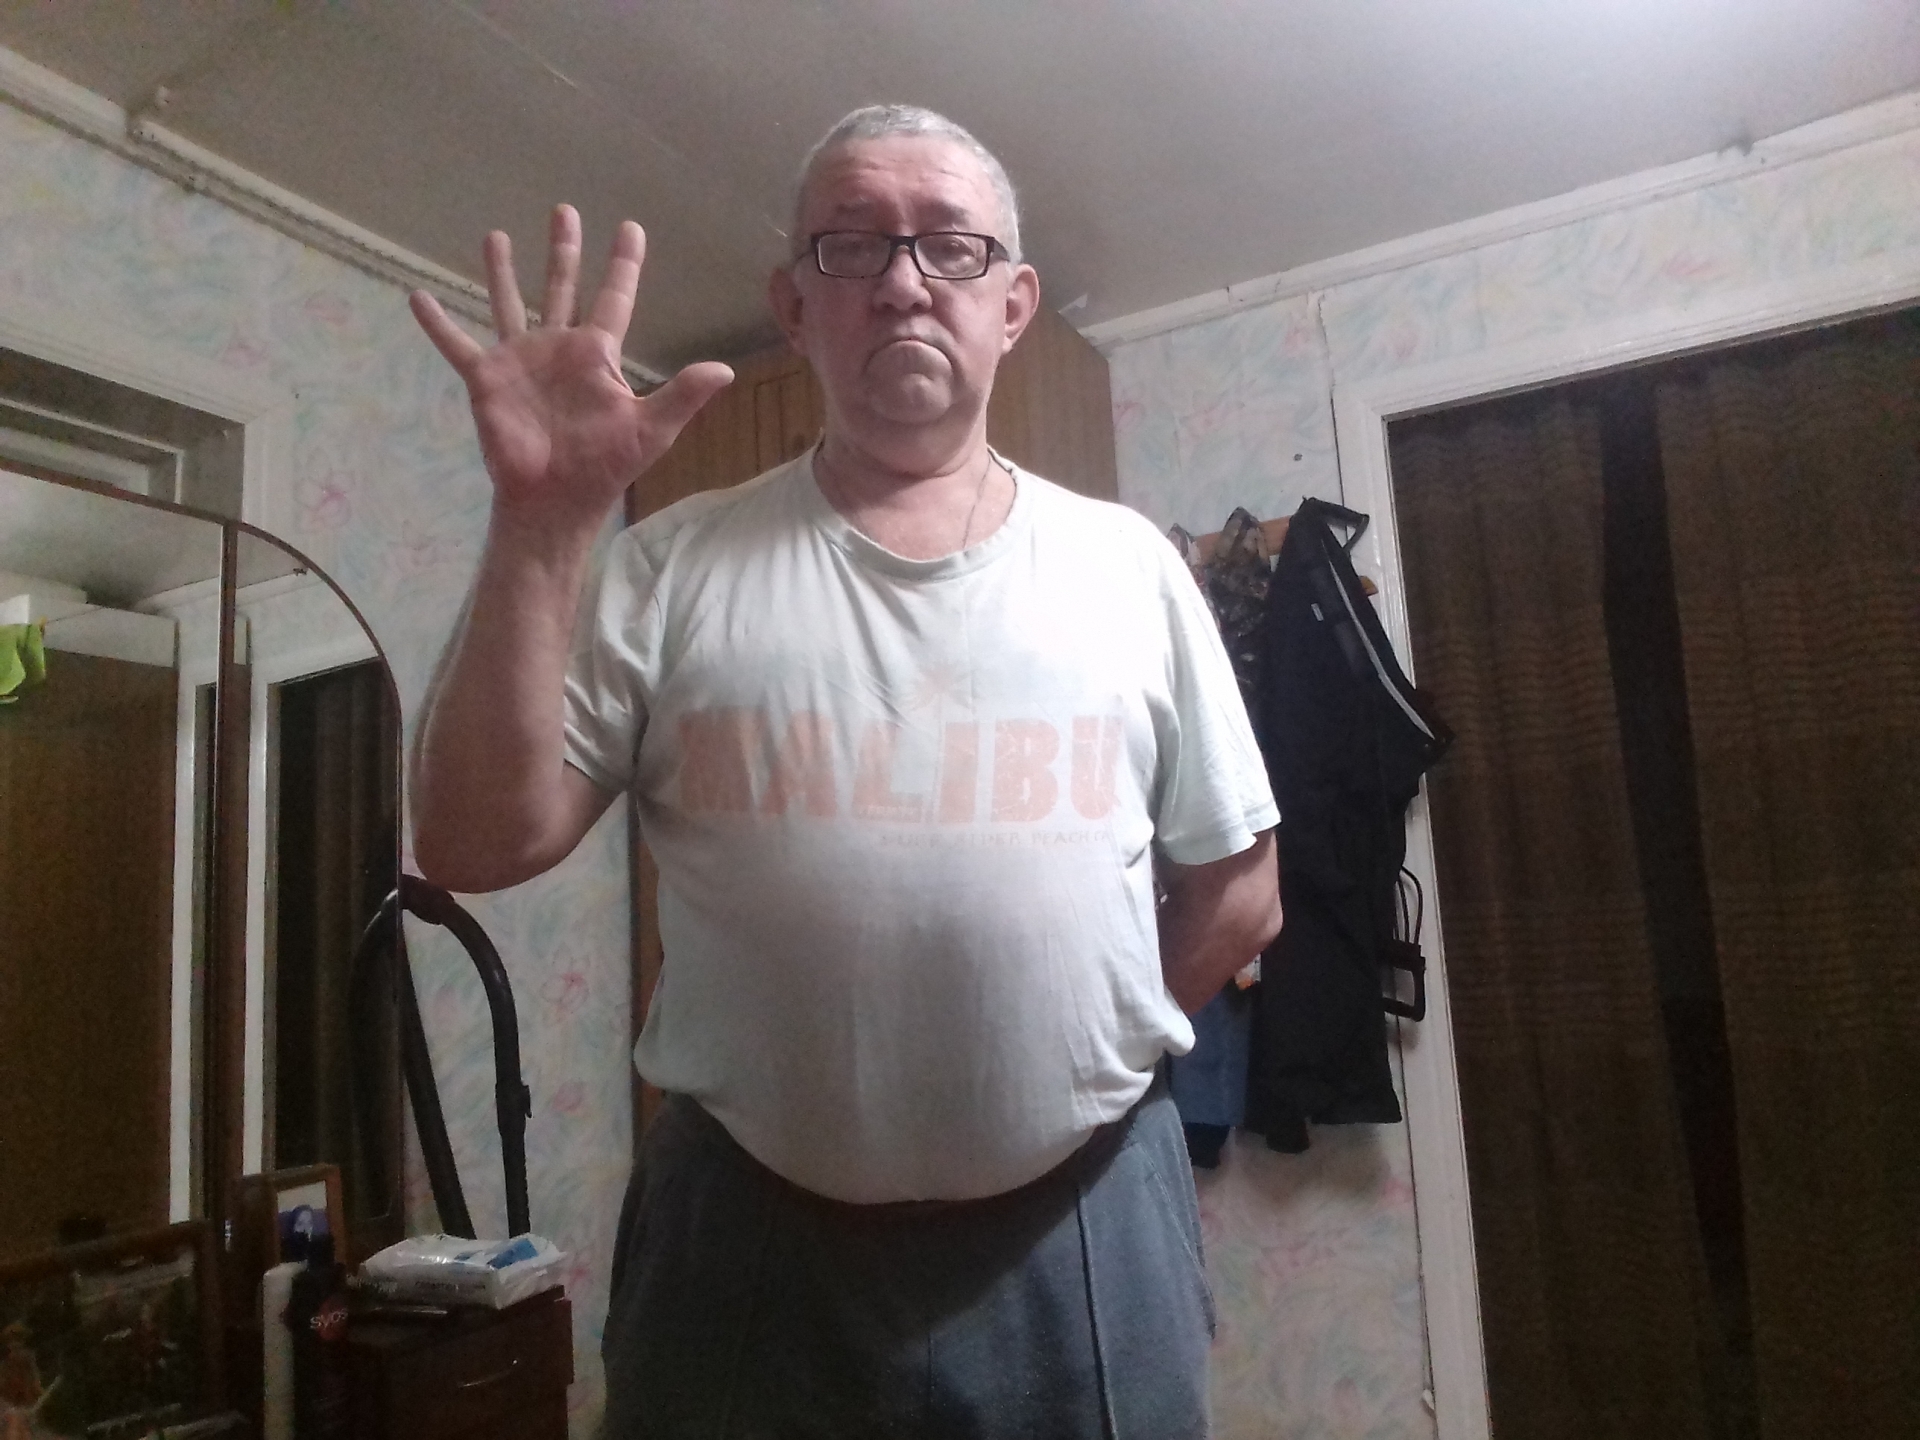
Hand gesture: palm